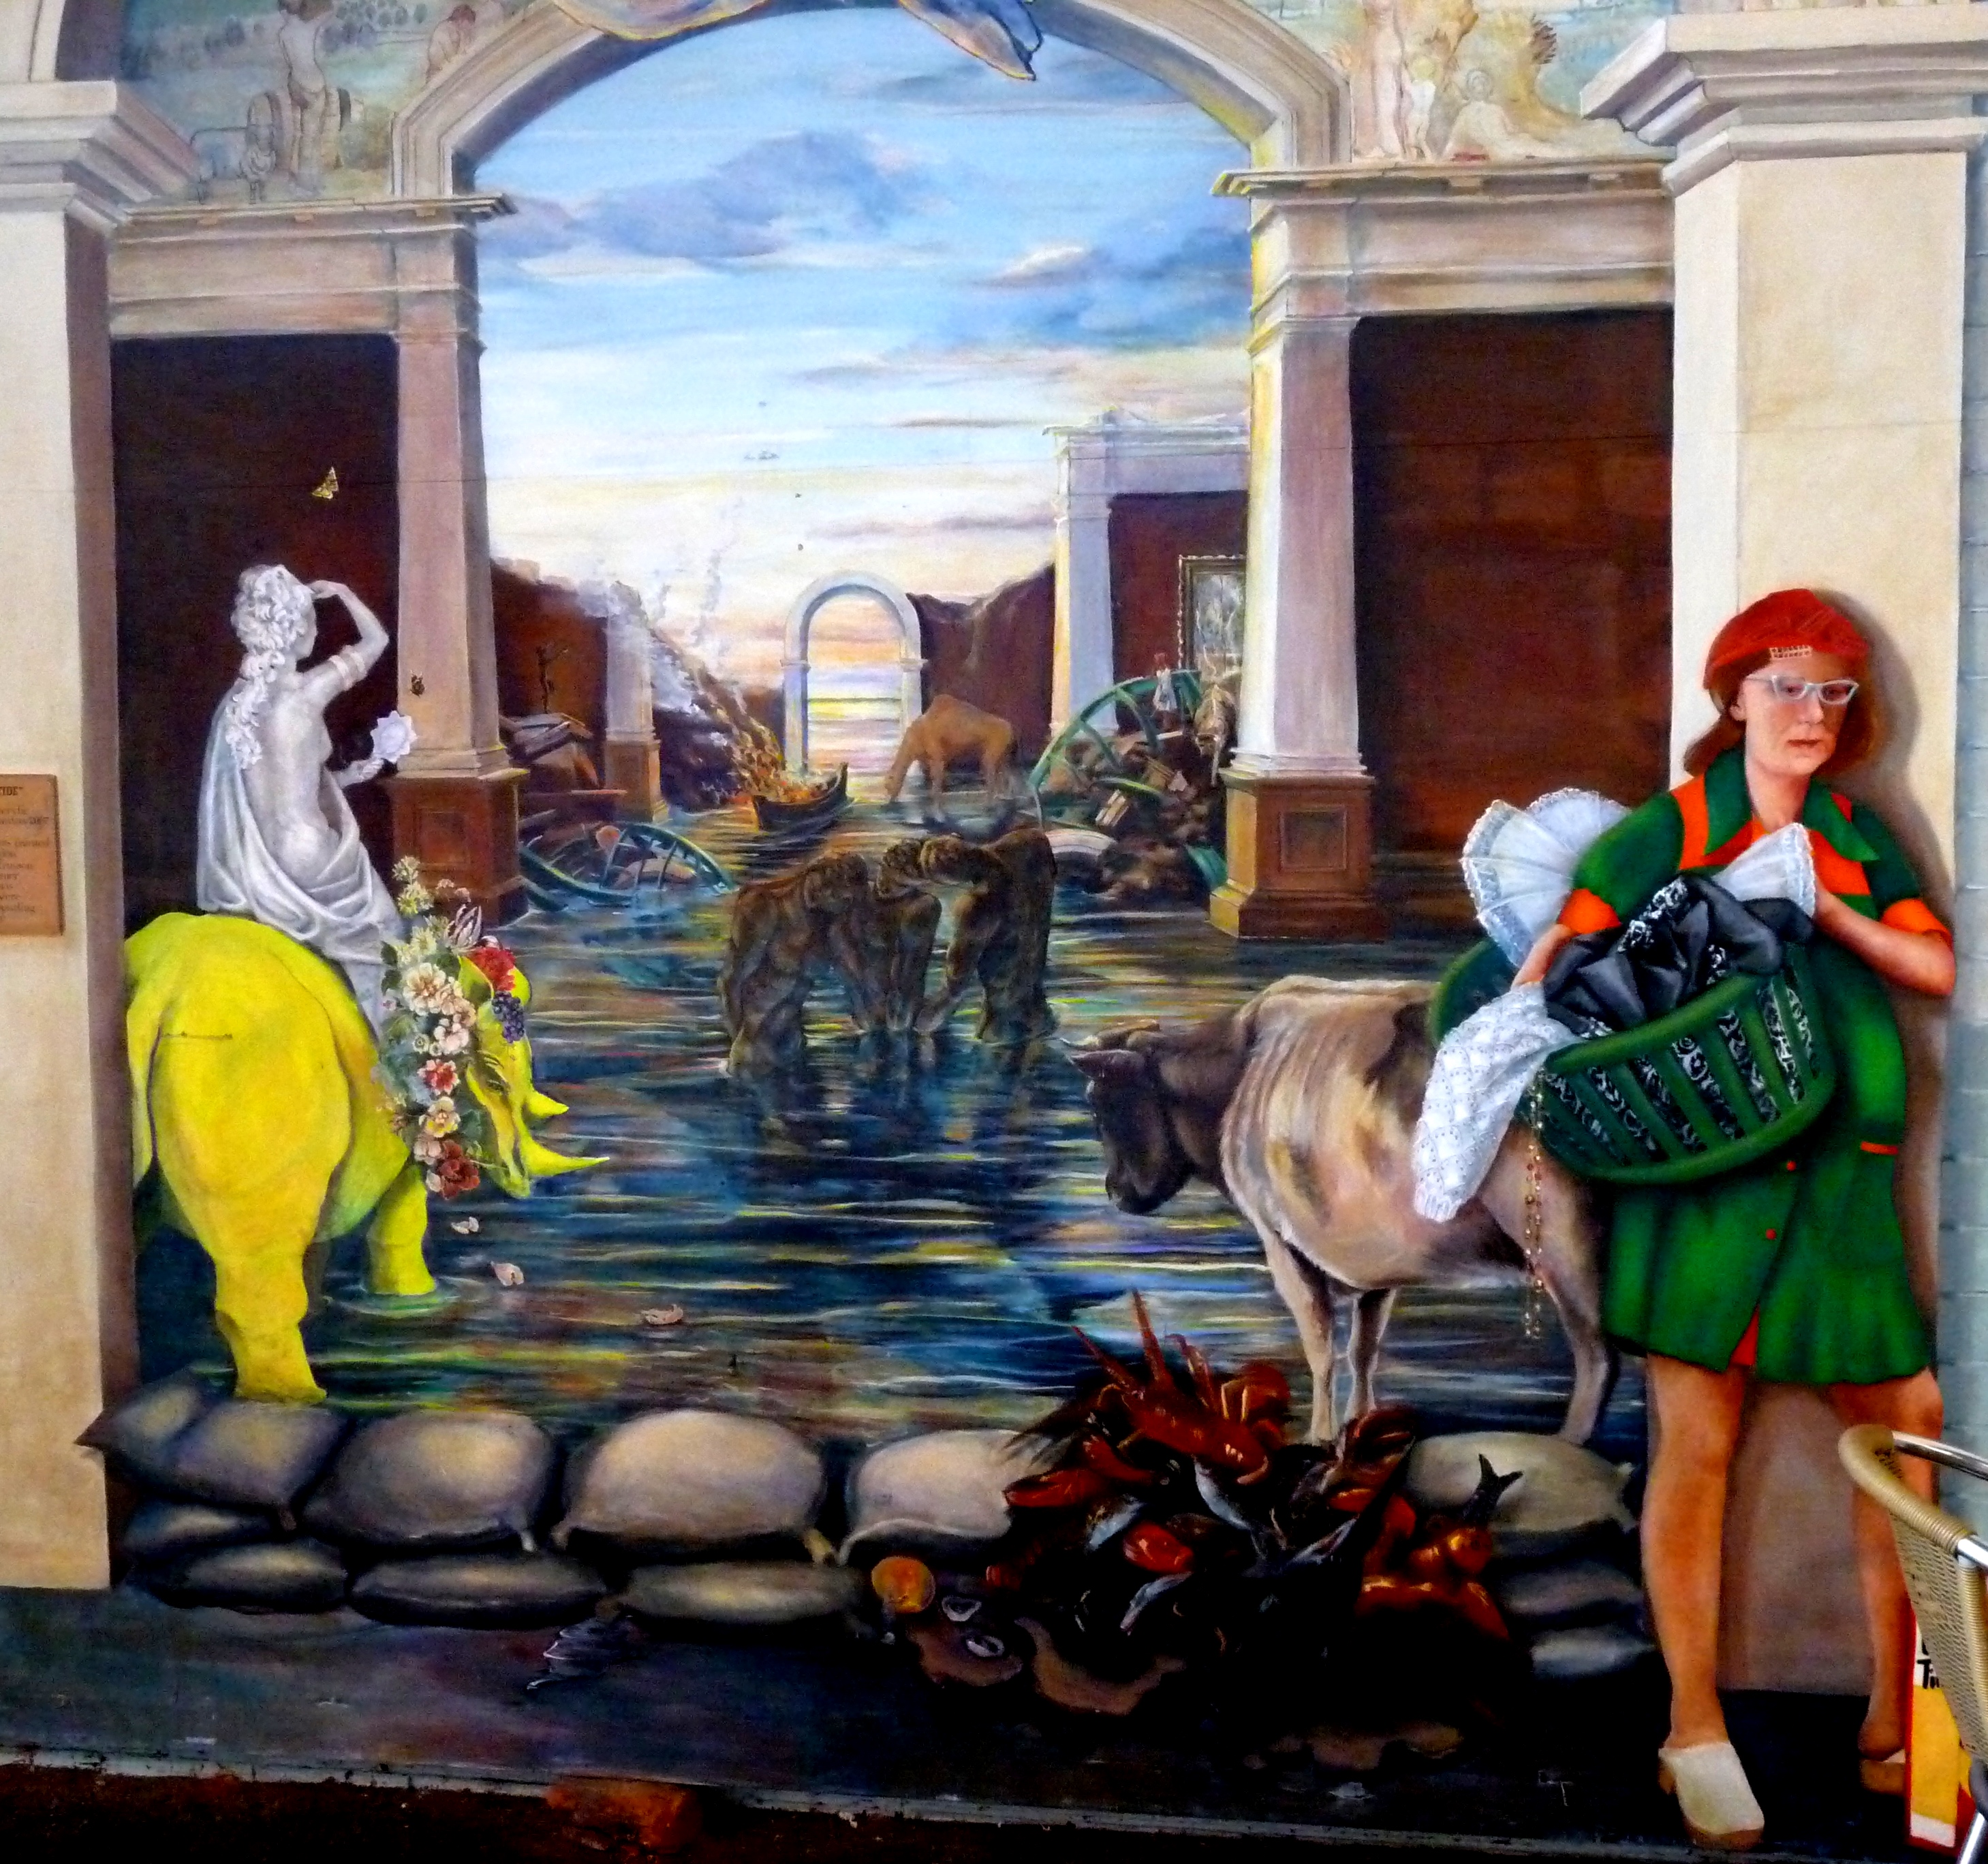
painting, art, mural, mythology, modern art